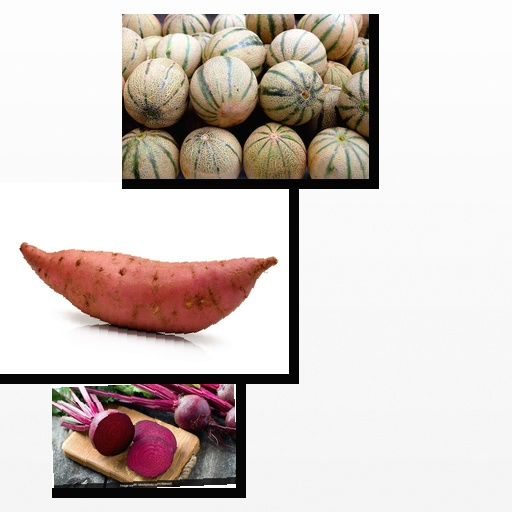
Food items: cantaloupe, sweet_potato, beetroot